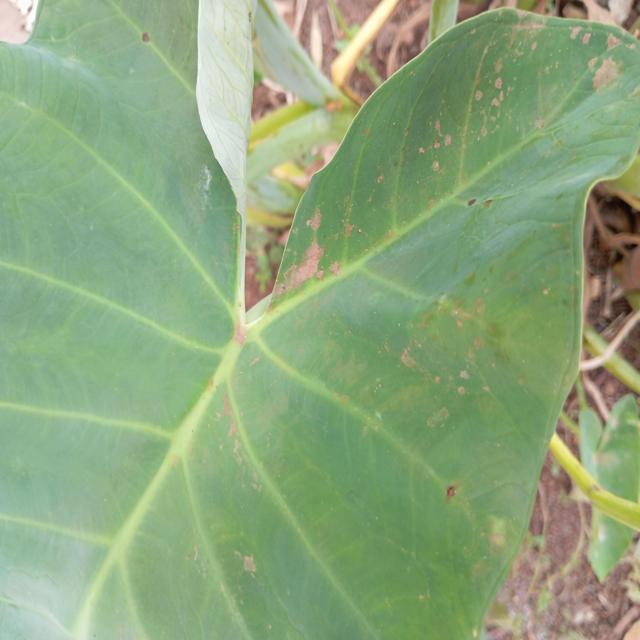
Label: Early_Blight